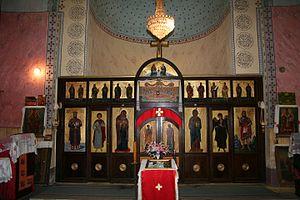
L'église de la Sainte-Trinité de Donja Trešnjica est une église orthodoxe serbe serbe située à Donja Trešnjica, dans le district de Mačva et dans la municipalité de Mali Zvornik en Serbie. Elle est inscrite sur la liste des monuments culturels protégés de la République de Serbie.